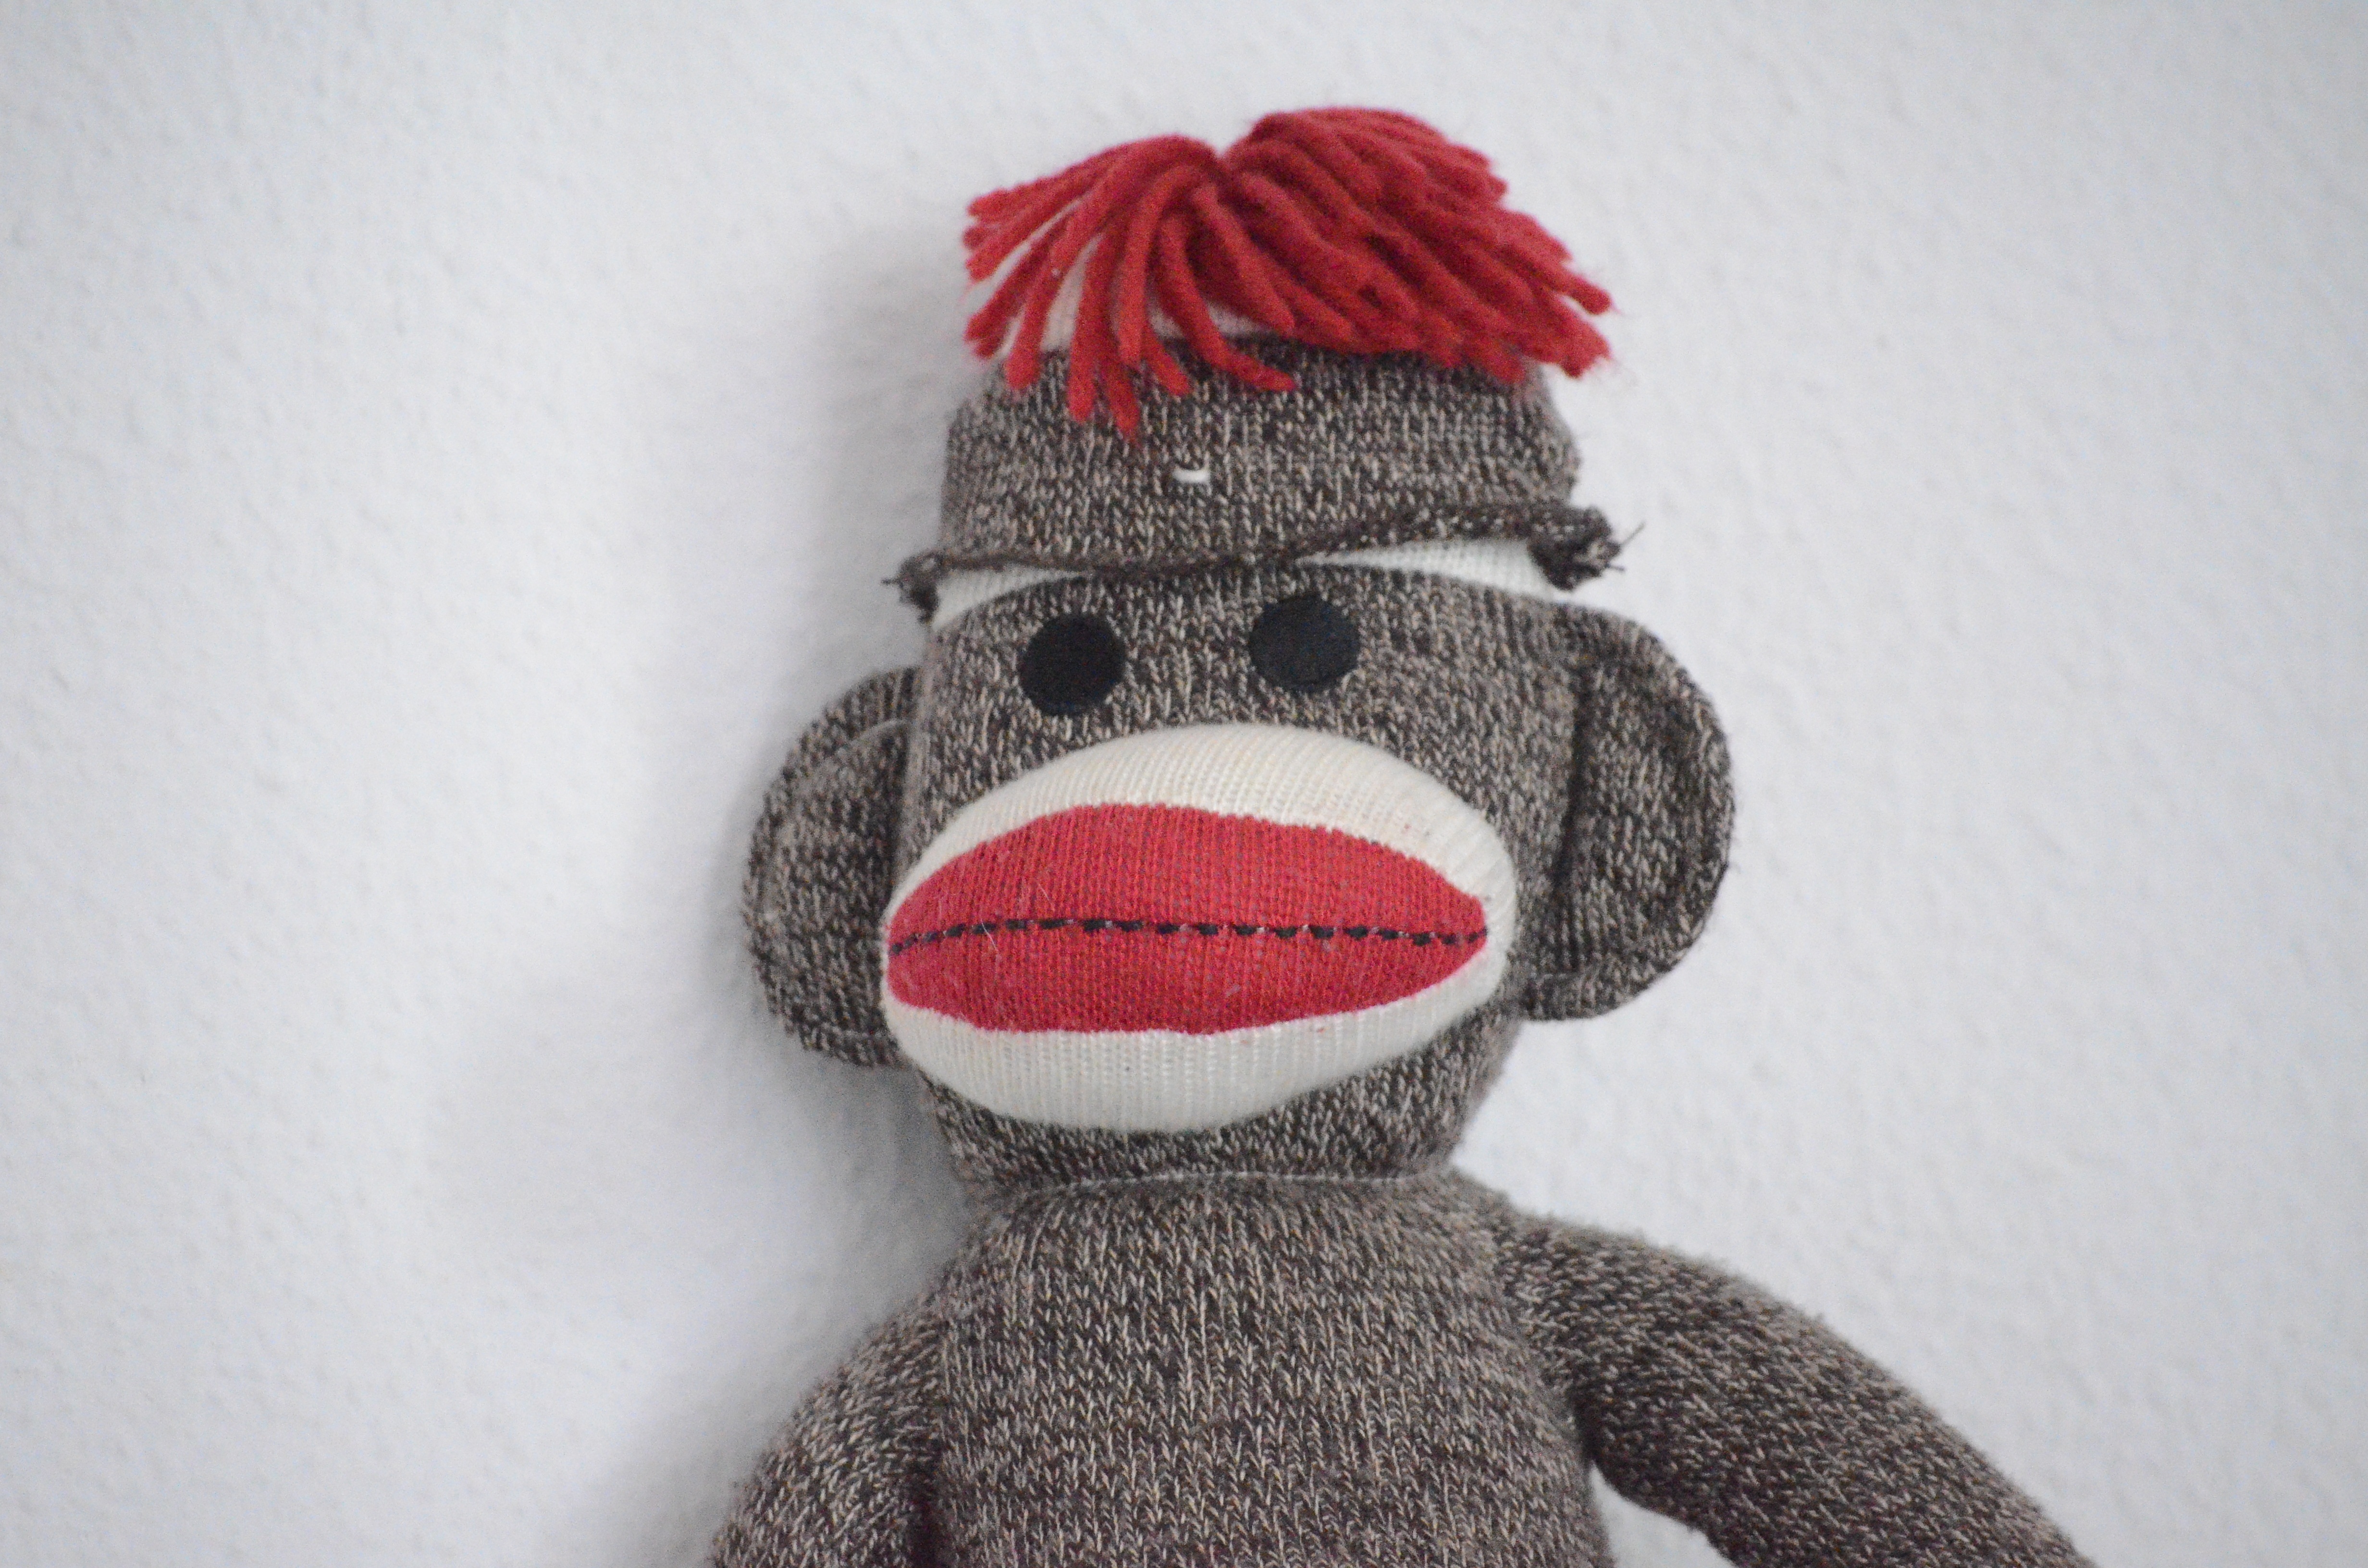
toy, crochet, textile, art, cap, snowman, teddy, stuffed toy, monkey socks